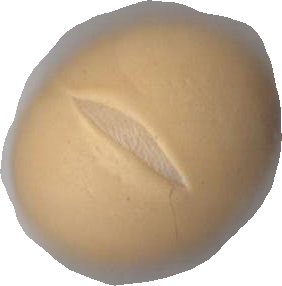
Variety: Dega